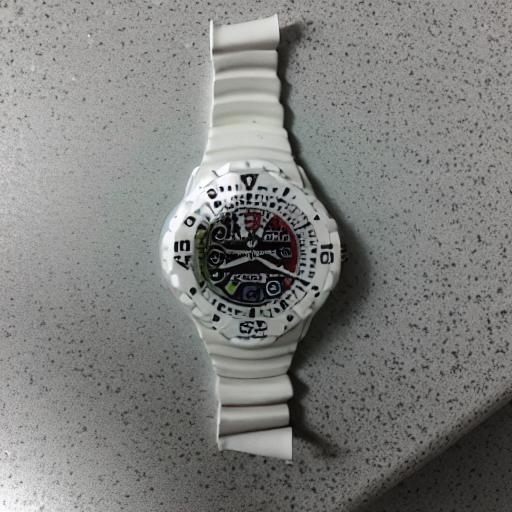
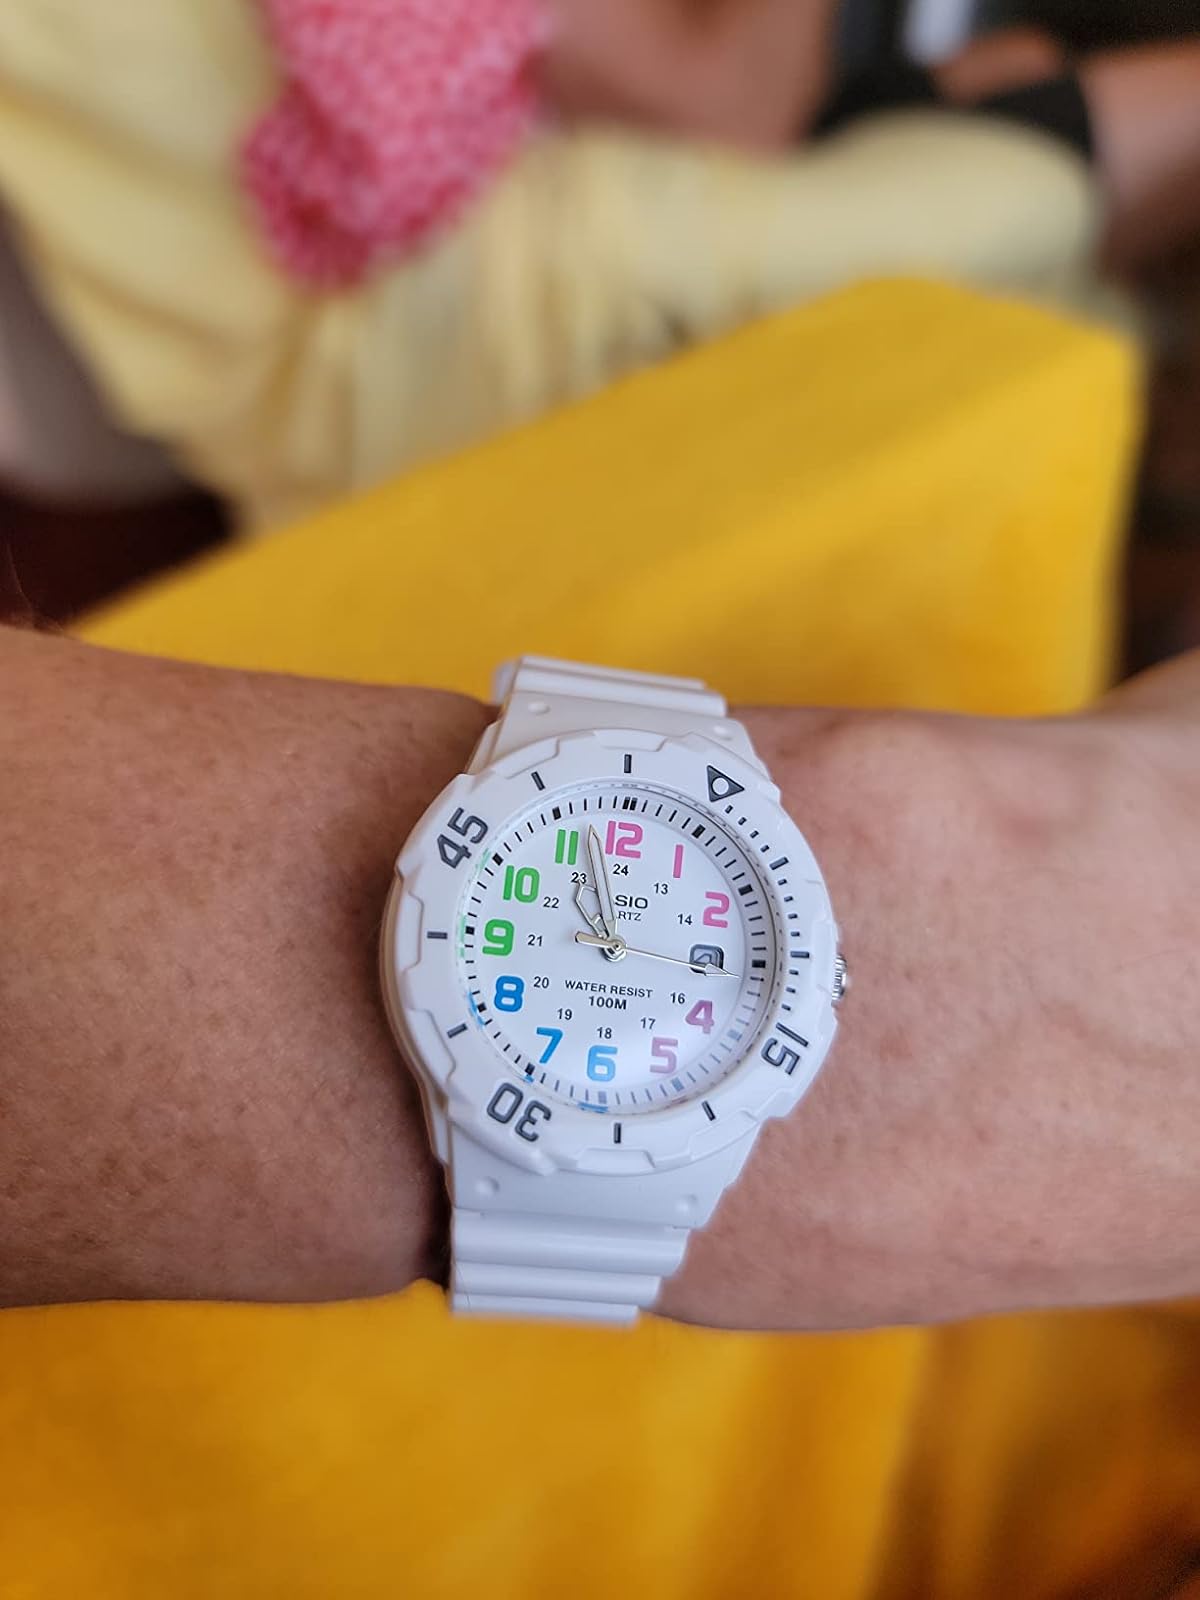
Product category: accessories_watch
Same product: no